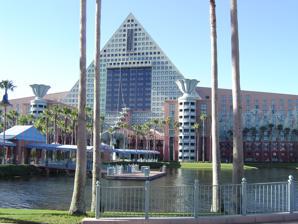
Building: Walt Disney World Dolphin
Country: United States of America
Year built: 1990
Hotel at Walt Disney World Walt Disney World Dolphin Location Epcot Resort Area Resort type Deluxe Opened June 4, 1990 ( June 4, 1990 ) Rooms 1,514 Operator Sheraton Hotels and Resorts Green lodge Yes Address 1200 Epcot Resorts Boulevard Lake Buena Vista, Florida Website swandolphin .com The Walt Disney World Dolphin is a resort hotel located between Epcot and Disney's Hollywood Studios in the Walt Disney World Resort in Bay Lake, Florida , and across from its sister resort, the Walt Disney World Swan , both of which are operated by Marriott International . It is one of the few resorts inside Walt Disney World that is not owned and operated by The Walt Disney Company . The resort opened on June 4, 1990, partially in response to a lack of convention center space inside Walt Disney World. Both the Swan and Dolphin were designed by Michael Graves and are connected by a covered walkway crossing a lagoon. The hotels were developed as part of a joint venture between Disney, the developer Tishman , insurance company MetLife , and Starwood Hotels and Resorts , which was bought by Marriott in 2016. It is operated by Marriott's Sheraton Hotels and Resorts brand. The Swan and Dolphin are part of the Walt Disney Collection of resorts, so guests have access to benefits typically available to Disney Resort Hotel guests only, such as early entry. The Dolphin and Swan share similar elements, but each has a distinctive appearance. The Dolphin is composed of a 257-foot (78 m) tall triangular tower bisecting a 12-story rectangular mass with four 9-story wings on the Swan-side of the structure. The roof of each half of the main mass is adorned with a 56-foot (17 m) tall Dolphin statue. On the main colored facade , there is a turquoise banana-leaf pattern echoed by a similar wave pattern on the Swan. The statues on top of the Dolphin Hotel are not mammalian dolphins but a stylized version of a nautical dolphin, a common symbol used on old-world nautical maps. The design of the creatures is based on Triton Fountain in Rome. History Dolphin hotel panorama In the early 1980s, The Walt Disney Company was facing a cash crunch. Company leadership decided that when it decided to add more resorts to Walt Disney World, it would partner with property developers and hotel companies, who would take on the costs and risks of building and managing a hotel. The first of these deals came together in 1985 with developer Tishman , who had been the general contractor of Epcot . Under the deal, Tishman would build a Sheraton and a Crowne Plaza on the outskirts of the Walt Disney World complex, near Walt Disney World Village . In order to protect Tishman’s investment, Disney agreed that no new hotels would be built at Walt Disney World during an exclusivity period. However, by the mid-1980s, Disney's financial fortunes had improved, and CEO Michael Eisner was growing frustrated that the Walt Disney World Resort was losing business to other hotels in the Orlando area that catered to conventions and large meetings. Tishman, worried that Disney may sign a deal with another developer to build a convention hotel at Walt Disney World during its exclusivity period, filed a lawsuit in 1986 seeking US$1.3 billion in damages and canceled the Sheraton and Holiday Inn. The two-year legal battle ended in 1988 with a settlement, Disney and Tishman would form a joint venture with hotel operator Starwood and investors Aoki and MetLife to build two large hotels with convention facilities. As part of the deal, no damages would be paid, Disney would receive more say over the design of the complex and a share of revenues, while Tishman would be given a 99-year lease on a much more desirable location within walking distance of Epcot and the yet-to-be-built Hollywood Studios and also connected by a waterway with ferry boats. The $375 million project was to include the 1,514-room Dolphin Resort, the 756-room Swan Resort and 200,000 square feet (19,000 m 2 ) of meeting space. Disney and Tishman hired architect Michael Graves to design the hotels. Eisner had used Graves for other Disney projects and wanted to continue to build striking, unique buildings. The Dolphin was the largest of the two hotels and, at the time of its construction, was the largest in Florida, edging out the 1,500-room Orlando World Center Marriott . The Dolphin was the second of the two hotels to open and would be operated under Starwood's Sheraton brand. In 2008, The Walt Disney Dolphin Resort was awarded a One Palm designation through the Florida Green Lodging Program established by the Florida Department of Environmental Protection . The voluntary program encourages operators to adopt “green” practices that reduce waste and conserve natural resources. Dining Dolphin on top of the hotel, February 2009 Fine dining Todd English 's BlueZoo – Seafood Shula's Steak House – Steak and Seafood Rosa Mexicano – Mexican Cuisine Casual dining Cabana Bar and Beach Club – Poolside The Fountain – Food and Ice Cream Shop Quick service Fuel – Snacks and Treats Picabu – Cafeteria Style Restaurant Lounges Shula's Lounge Todd English's Bluezoo Lounge Phins Rosa Mexicano Lounge Walt Disney World privileges Dolphin Hotel at night Walt Disney World Swan and Dolphin guests are provided complimentary transportation to all Walt Disney World theme parks and attractions on the Disney Transportation System, via boat (to Epcot and Disney's Hollywood Studios). Length-of-stay park passes are available, as is package delivery from Disney theme park shops to the resort. There is a Walt Disney World guest services desk located in the lobby of each resort. Walt Disney World Swan and Dolphin guests can also use Extended Evening Hours, and can make dining reservations 60 days prior to their arrival at the resort. However, room charging (using hotel key as a credit card at Walt Disney World) is not available and hotel restaurants only participate in the Tables in Wonderland Dining Plan, not the Disney Dining Plan. Room charging within the Walt Disney World Swan and Dolphin Resort Complex is available. Also, guests staying at the Walt Disney World Swan and Dolphin have free theme park parking and priority access to the Disney theme parks during sell out situations. References